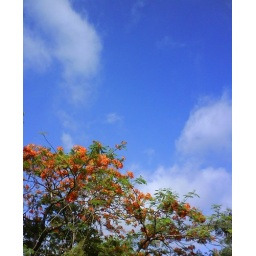
Gulmohur against a blue sky